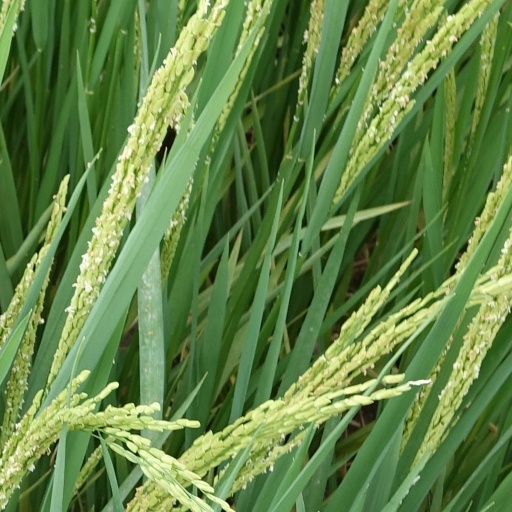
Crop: rice